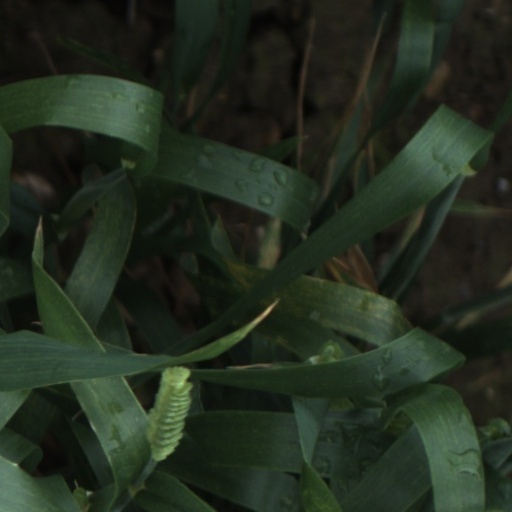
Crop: wheat